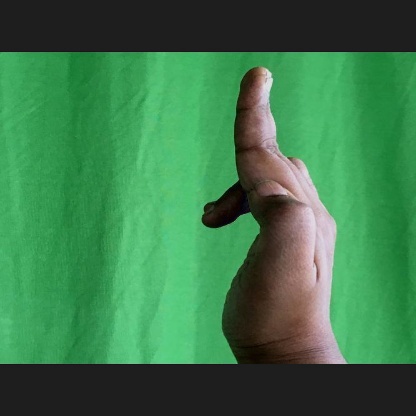
Mudra: Ardhapathaka